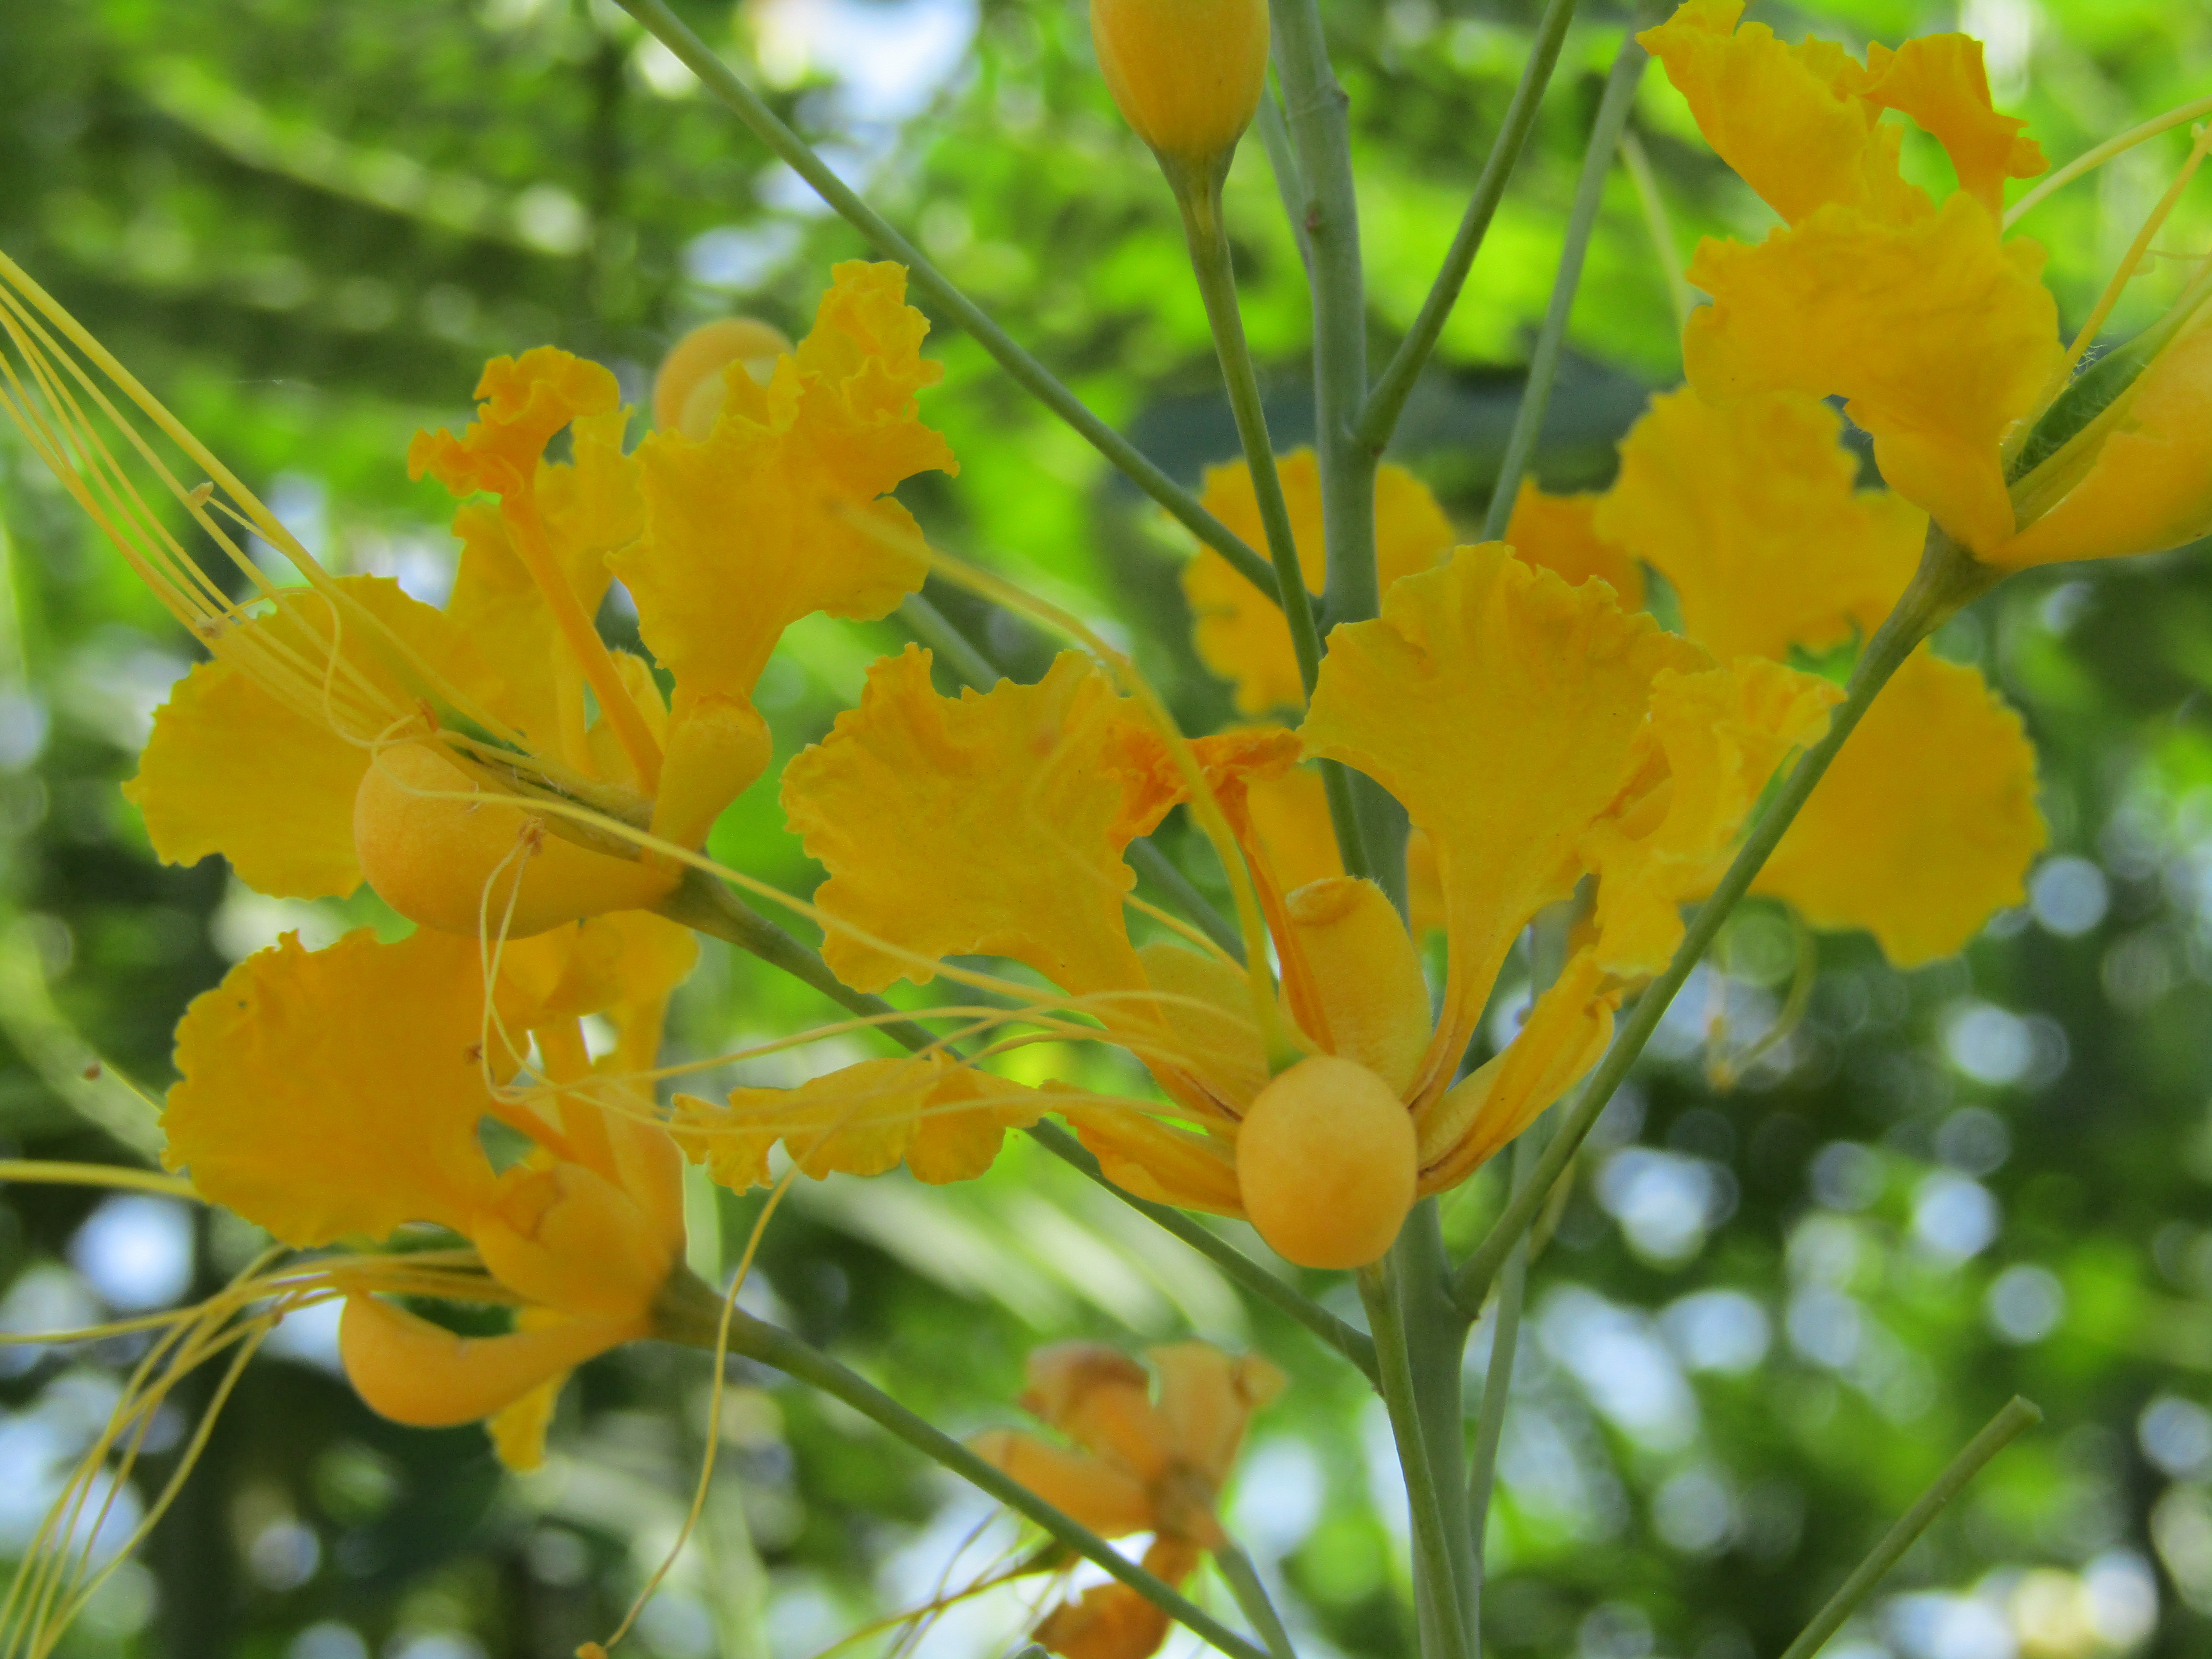
flower, flora, yellow, plant, wildflower, mustard plant